Jeanne D'Orge

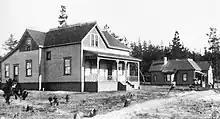
Two Queen Anne–style cottages. The one on the left was built for Augusta Robertson (later the Carl Cherry Center for the Arts) and the one on the right was for Abbie Jane Hunter.

In June 1948, D'Orge established the Carl Cherry Foundation, a non-profit philanthropic organization. Its primary objectives were to run an art gallery, provide an experimental laboratory for scientists and inventors in Carmel, and offer assistance to "artists, authors, playwrights, and composers."